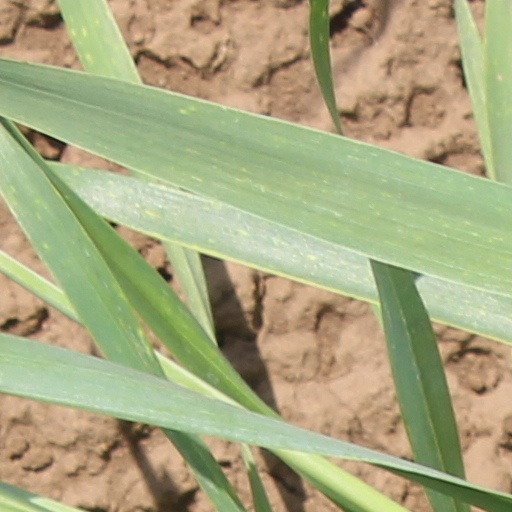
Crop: wheat